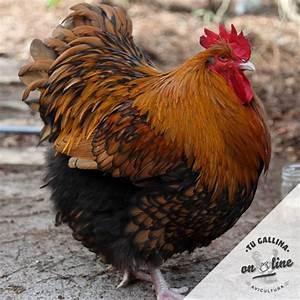
chicken